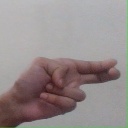
अक्षर: ह